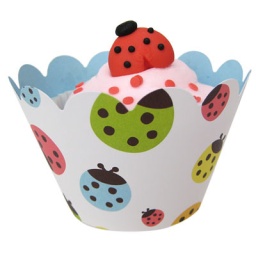
This ladybird looks right at home on her pink icing, red sprinkles and in a co-ordinating cupcake wrapper.